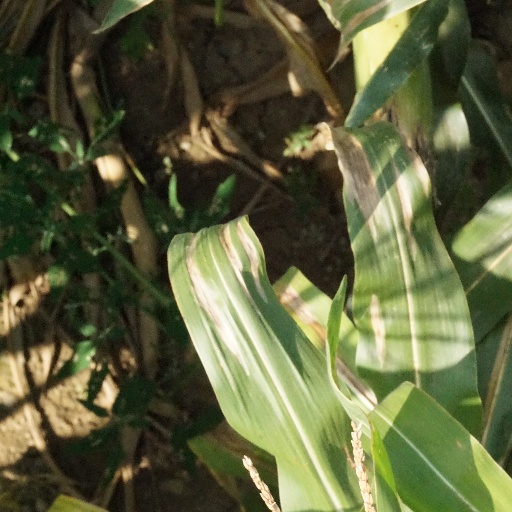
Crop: maize; corn